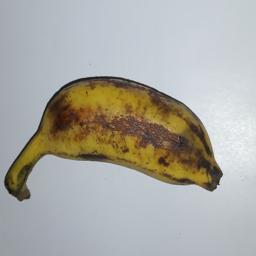
Banana variety: Champa Kola